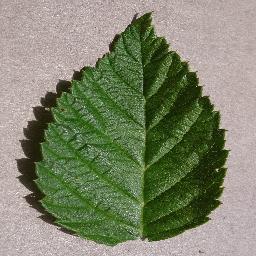
Label: Raspberry___healthy